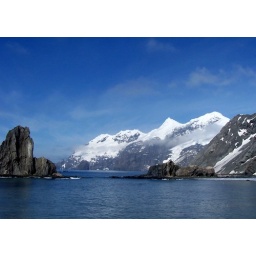
Where the crew of the Endevour spent four months; the beach in the middle, under the big rock